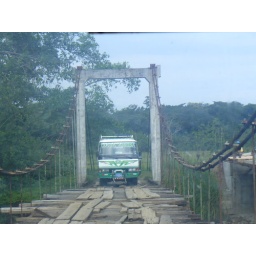
we had to drive over this bridge on the road from Colon to Miramar